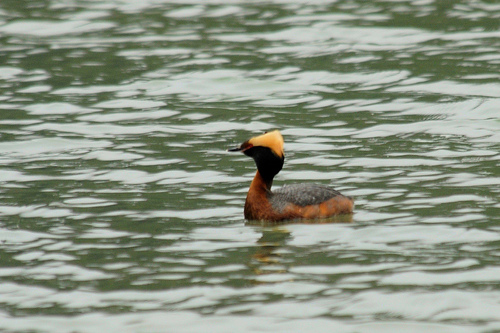
a large sized bird that has a rich brown belly and dark brown wingsa small colorful swimming bird with a red under belly, black wing feathers, and a yellow nape.
this bird is black and orange in color with a long rounded beak and dark eye ring.
this bird has orange feathers on the top of its head and a black face.
this is a brown bird with a grey back, a black throat and a yellow head.
this bird has a blazing orange white crown with red cheek patch and black throat, with orange side.
a colorful bird with a yellow-orange crown, black face, and grey and white feathers covering its coverts.
this particular bird has a belly that is orange and has black secondaries
this bird has wings that are brown and has a yellow crowna medium size bird iwth a long neck and light orange crown.
Species: Horned Grebe